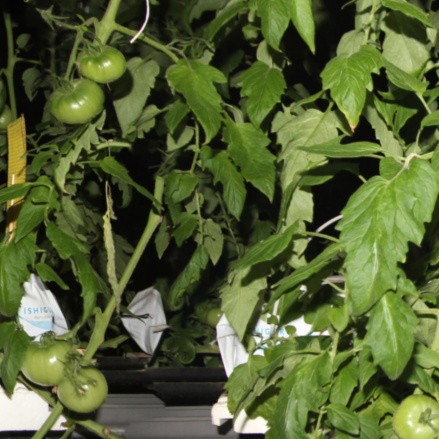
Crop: tomato